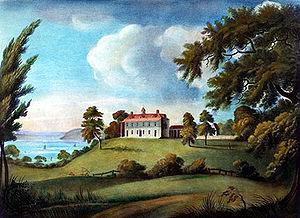
La compagnie du Scioto dite aussi « compagnie des Vingt-quatre », est une société fondée, au début de l’année 1790, par Jean-Jacques Duval d'Eprémesnil avec le marquis Lezay-Marnésia, Jean-Antoine Chais de Soissons et l’ingénieur écossais William Playfair, qui avait acheté au gouvernement américain trois millions d’acres entre l’Ohio et le Scioto pour y fonder une colonie française et la ville de Gallipolis.
Alexander Robertson est un artiste écossais-américain. Dans les années 1790, il fonde la Columbian Academy of Painting à New York avec son frère Archibald Robertson.